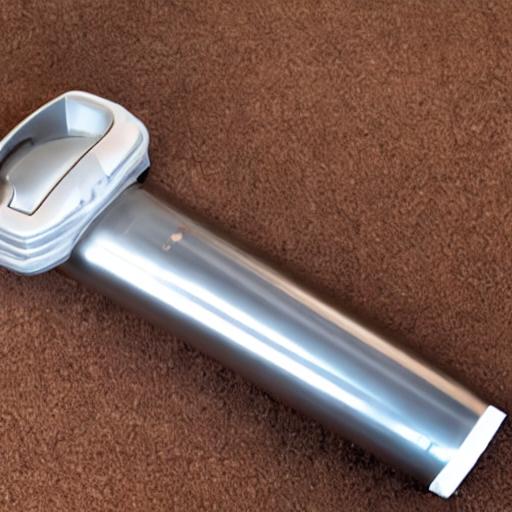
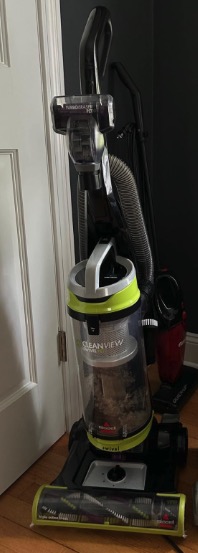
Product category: items_vacuum
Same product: no